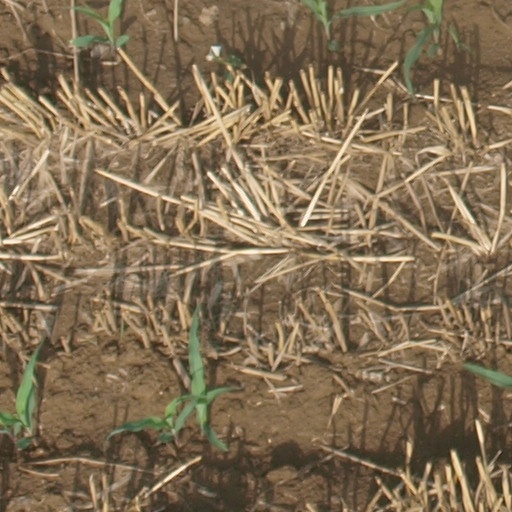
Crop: maize; corn